Lev Landau

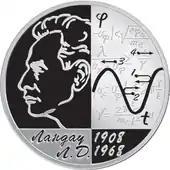
A commemorative Russian silver coin dedicated to the 100th anniversary of Landau's birth

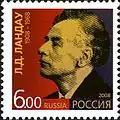
Landau on a 2008 Russian stamp

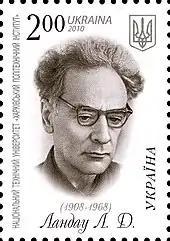
Landau in 1962 on a 2010 Ukrainian stamp

The highest prize in theoretical physics awarded by the Russian Academy of Sciences is named in his honour: